R102 (South Africa)

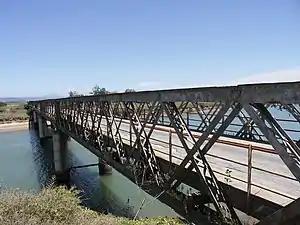
R102 bridge over the Gamtoos River in the Kouga was built in 1895

The R102 is a Regional Route in South Africa. It is the route designation for all old sections of the N2, thus it is a discontinuous road that resumes in areas where a new N2 has been constructed.